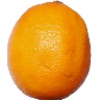
Label: Lemon Meyer 1